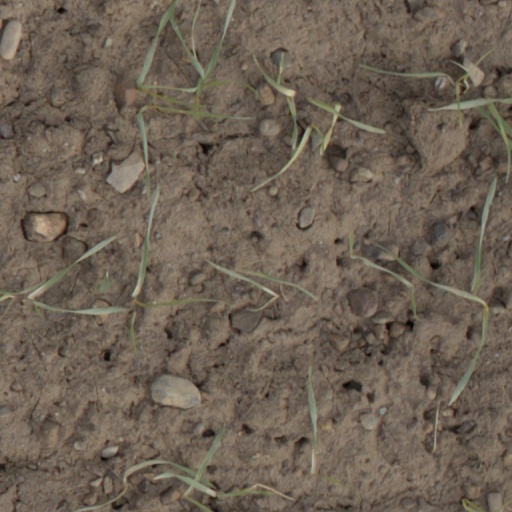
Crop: wheat